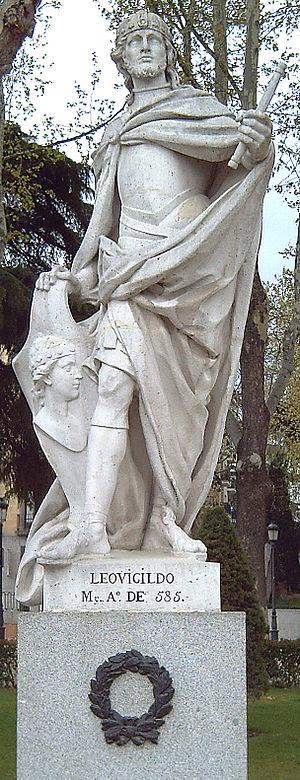
Cet article dresse la liste chronologique des souverains wisigoths.